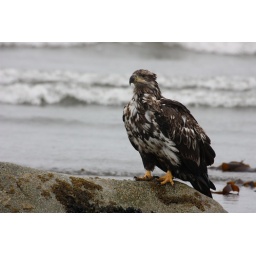
There were fish (halibut) scraps washed up on the beach and the eagles hung around for snacks.